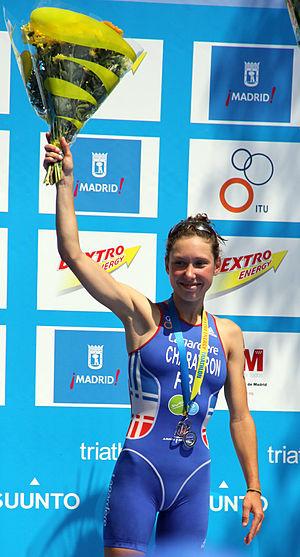
Les championnats de France de triathlon 2019 se déroulent le 30 juin 2019, à Metz, sur une épreuve de distance S pour le titre individuel et sur une épreuve en équipe de rélais mixte pour le titre de cette spécialité.